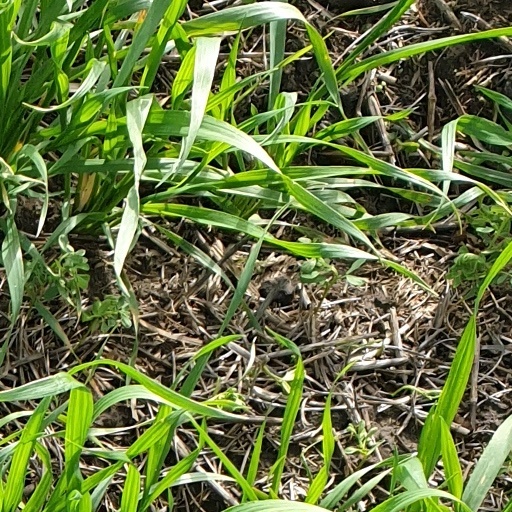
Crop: wheat